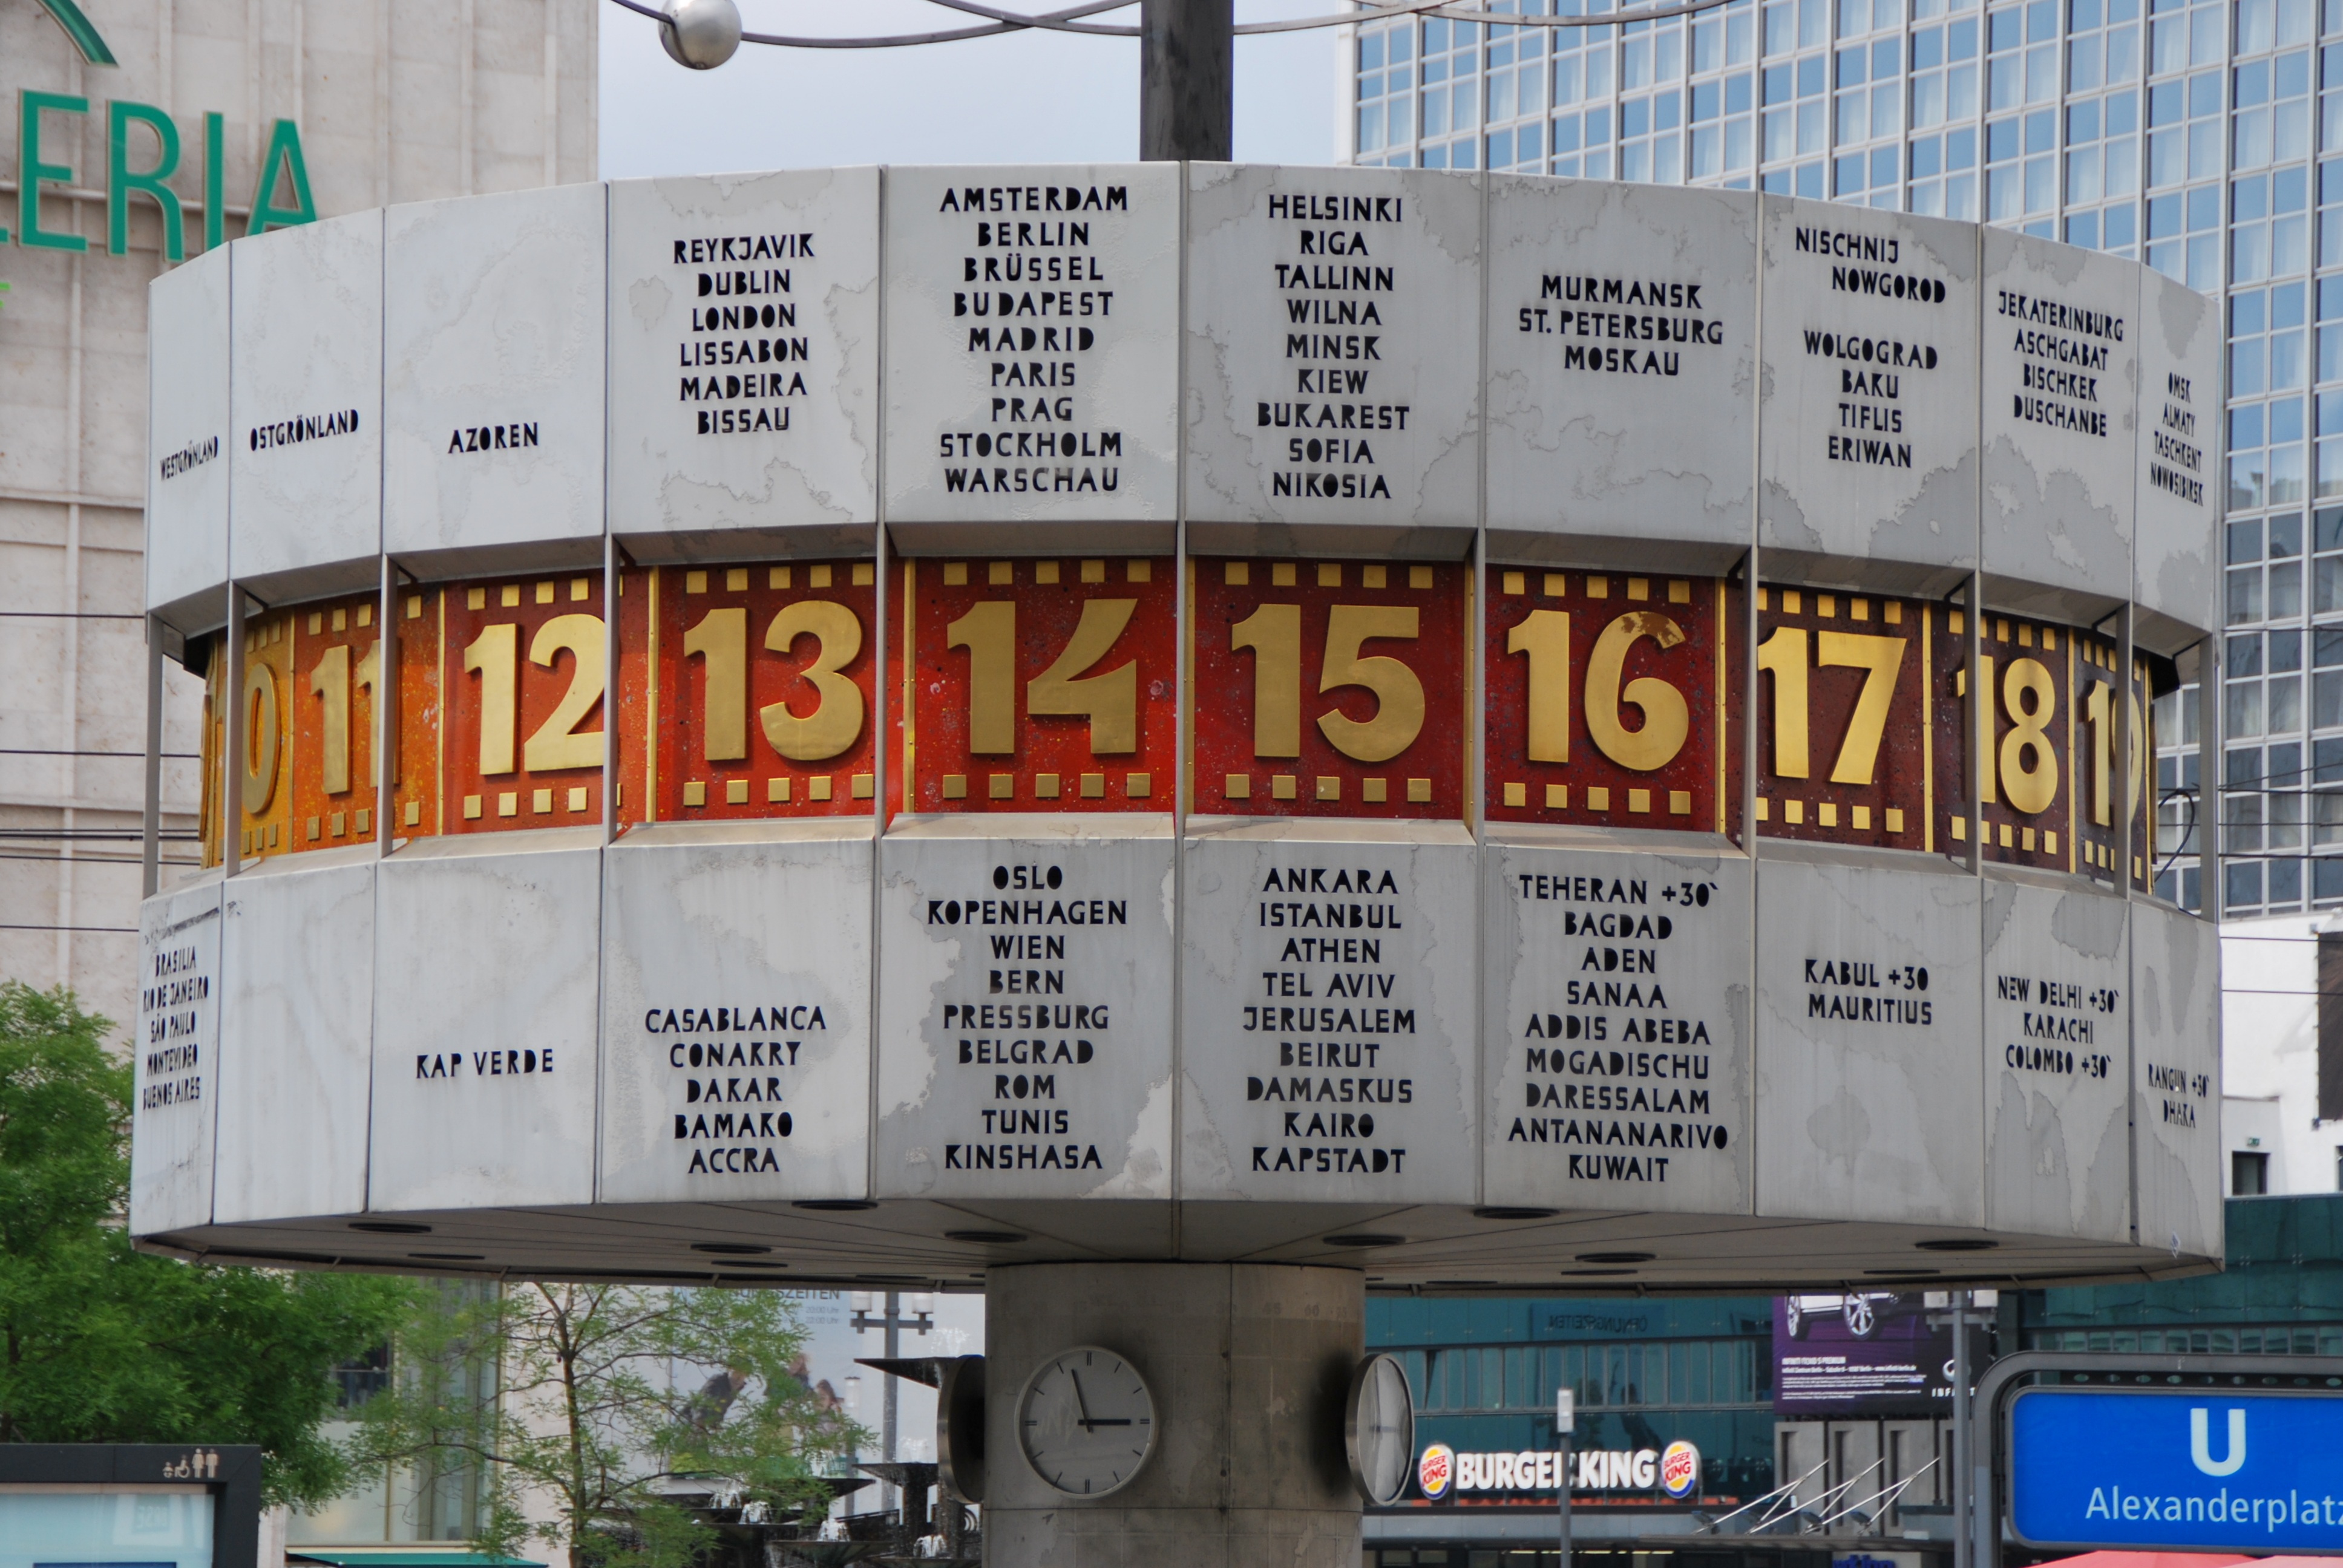
clock, building, advertising, sign, banner, landmark, signage, public transport, berlin, tourist attraction, billboard, alexanderplatz, world clock, display device